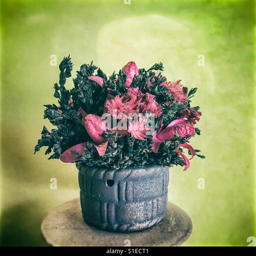
arrangement of dried flowers with a grungy background